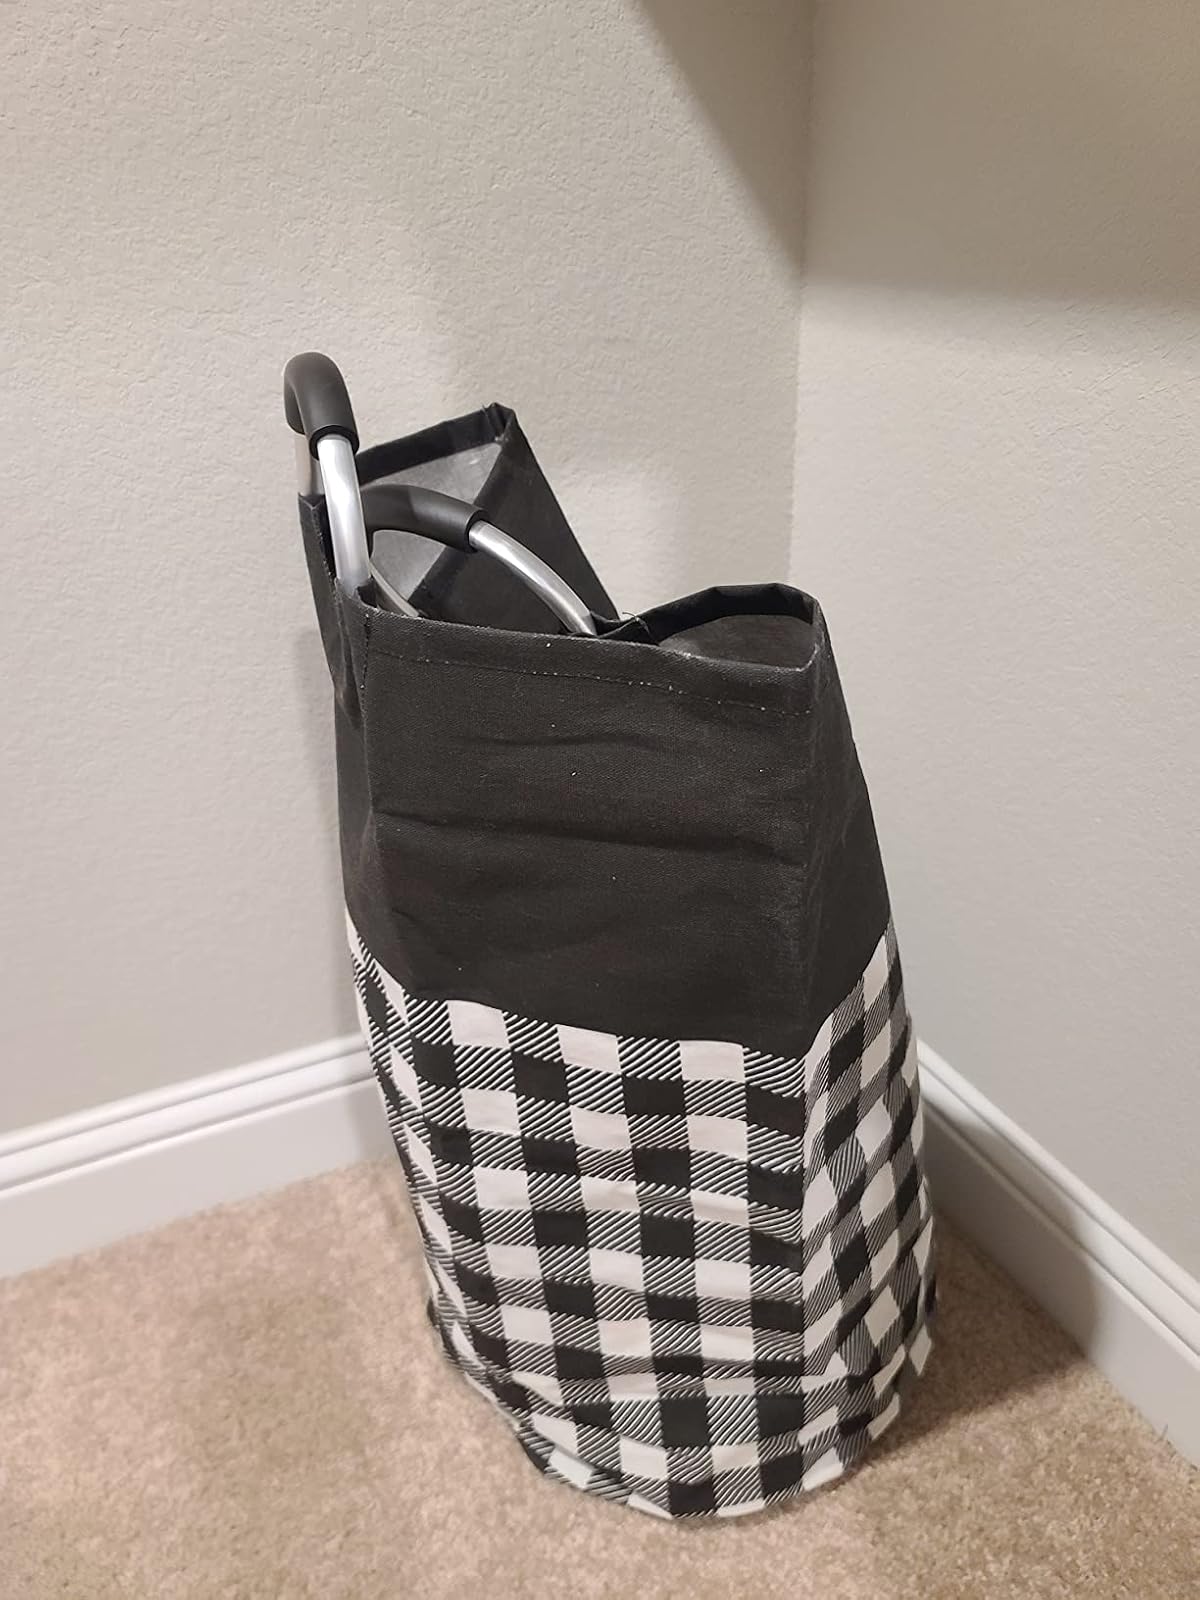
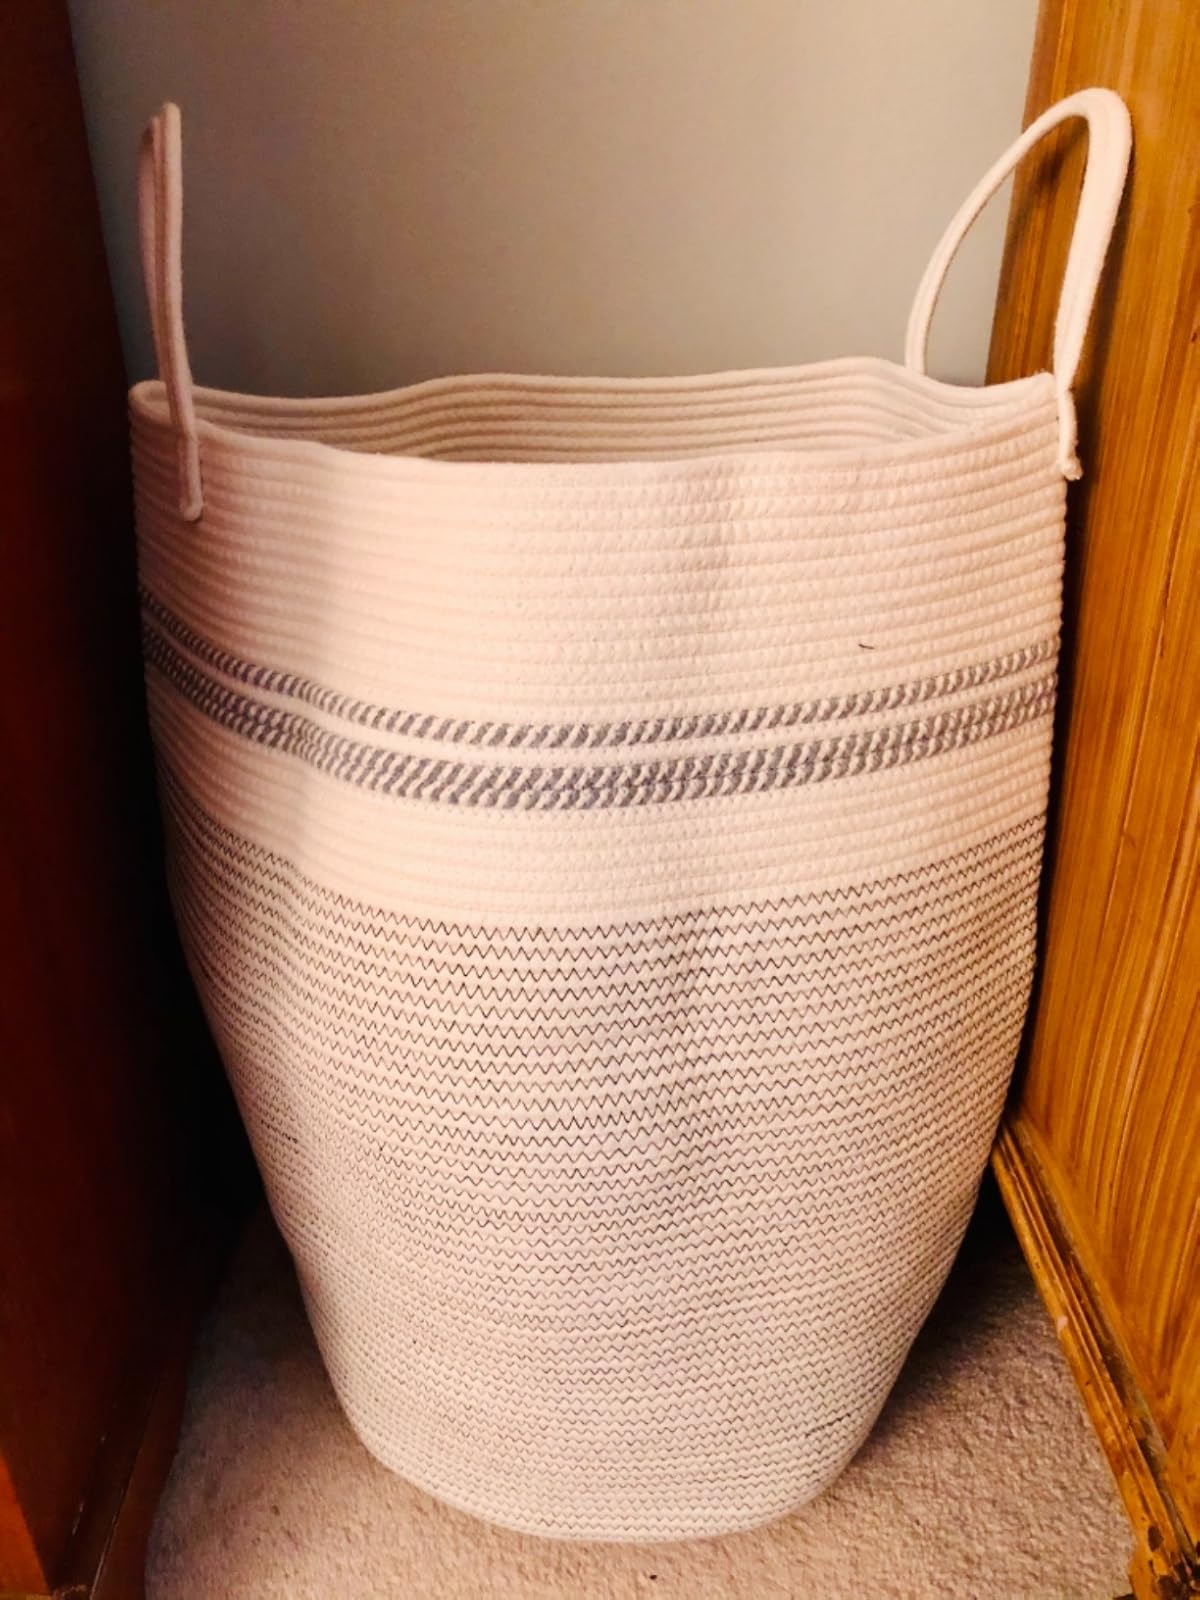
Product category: items_hamper
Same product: no